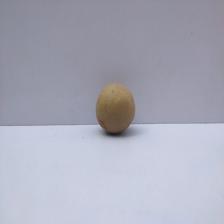
Size: Small